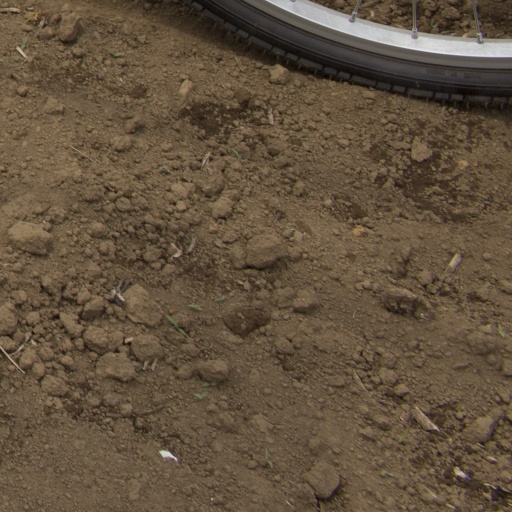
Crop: Jerusalem artichoke